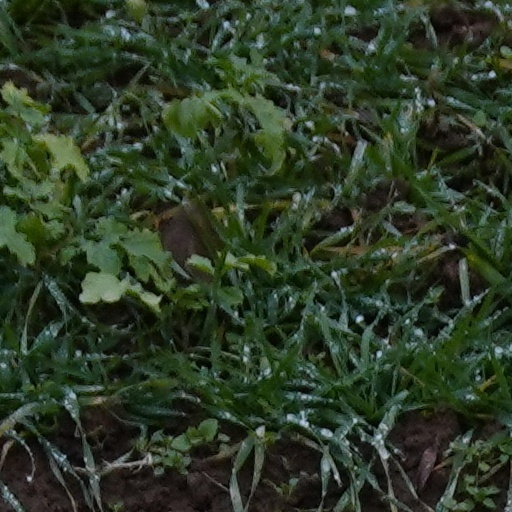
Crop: wheat